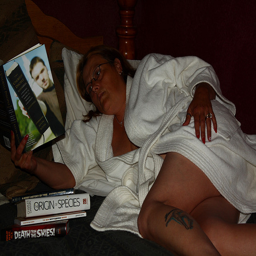
A pretty woman laying down on a bed in a white bathrobe.
A woman reclines on her bed while reading several books
A woman in a white bathrobe that is partially open reading a book.
A woman in a bathrobe lying on a bed reading a book
A woman laying in bed reading a book.